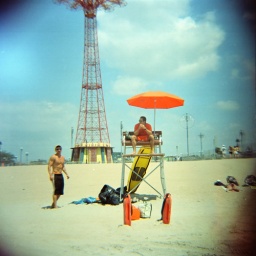
DianaF+ stuffed with Portra 160VC and developed in my kitchen sink